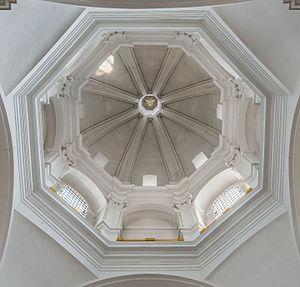
L'église Saint-Jean de Würtzbourg est consacrée aux saints Jean le Baptiste et Jean l'Évangéliste. Après la sécularisation en 1803, l'église collégiale se trouvant dans le quartier de Haug, à Wurtzbourg, dont elle est devenue l'église paroissiale, est appelée aussi collégiale de Haug.